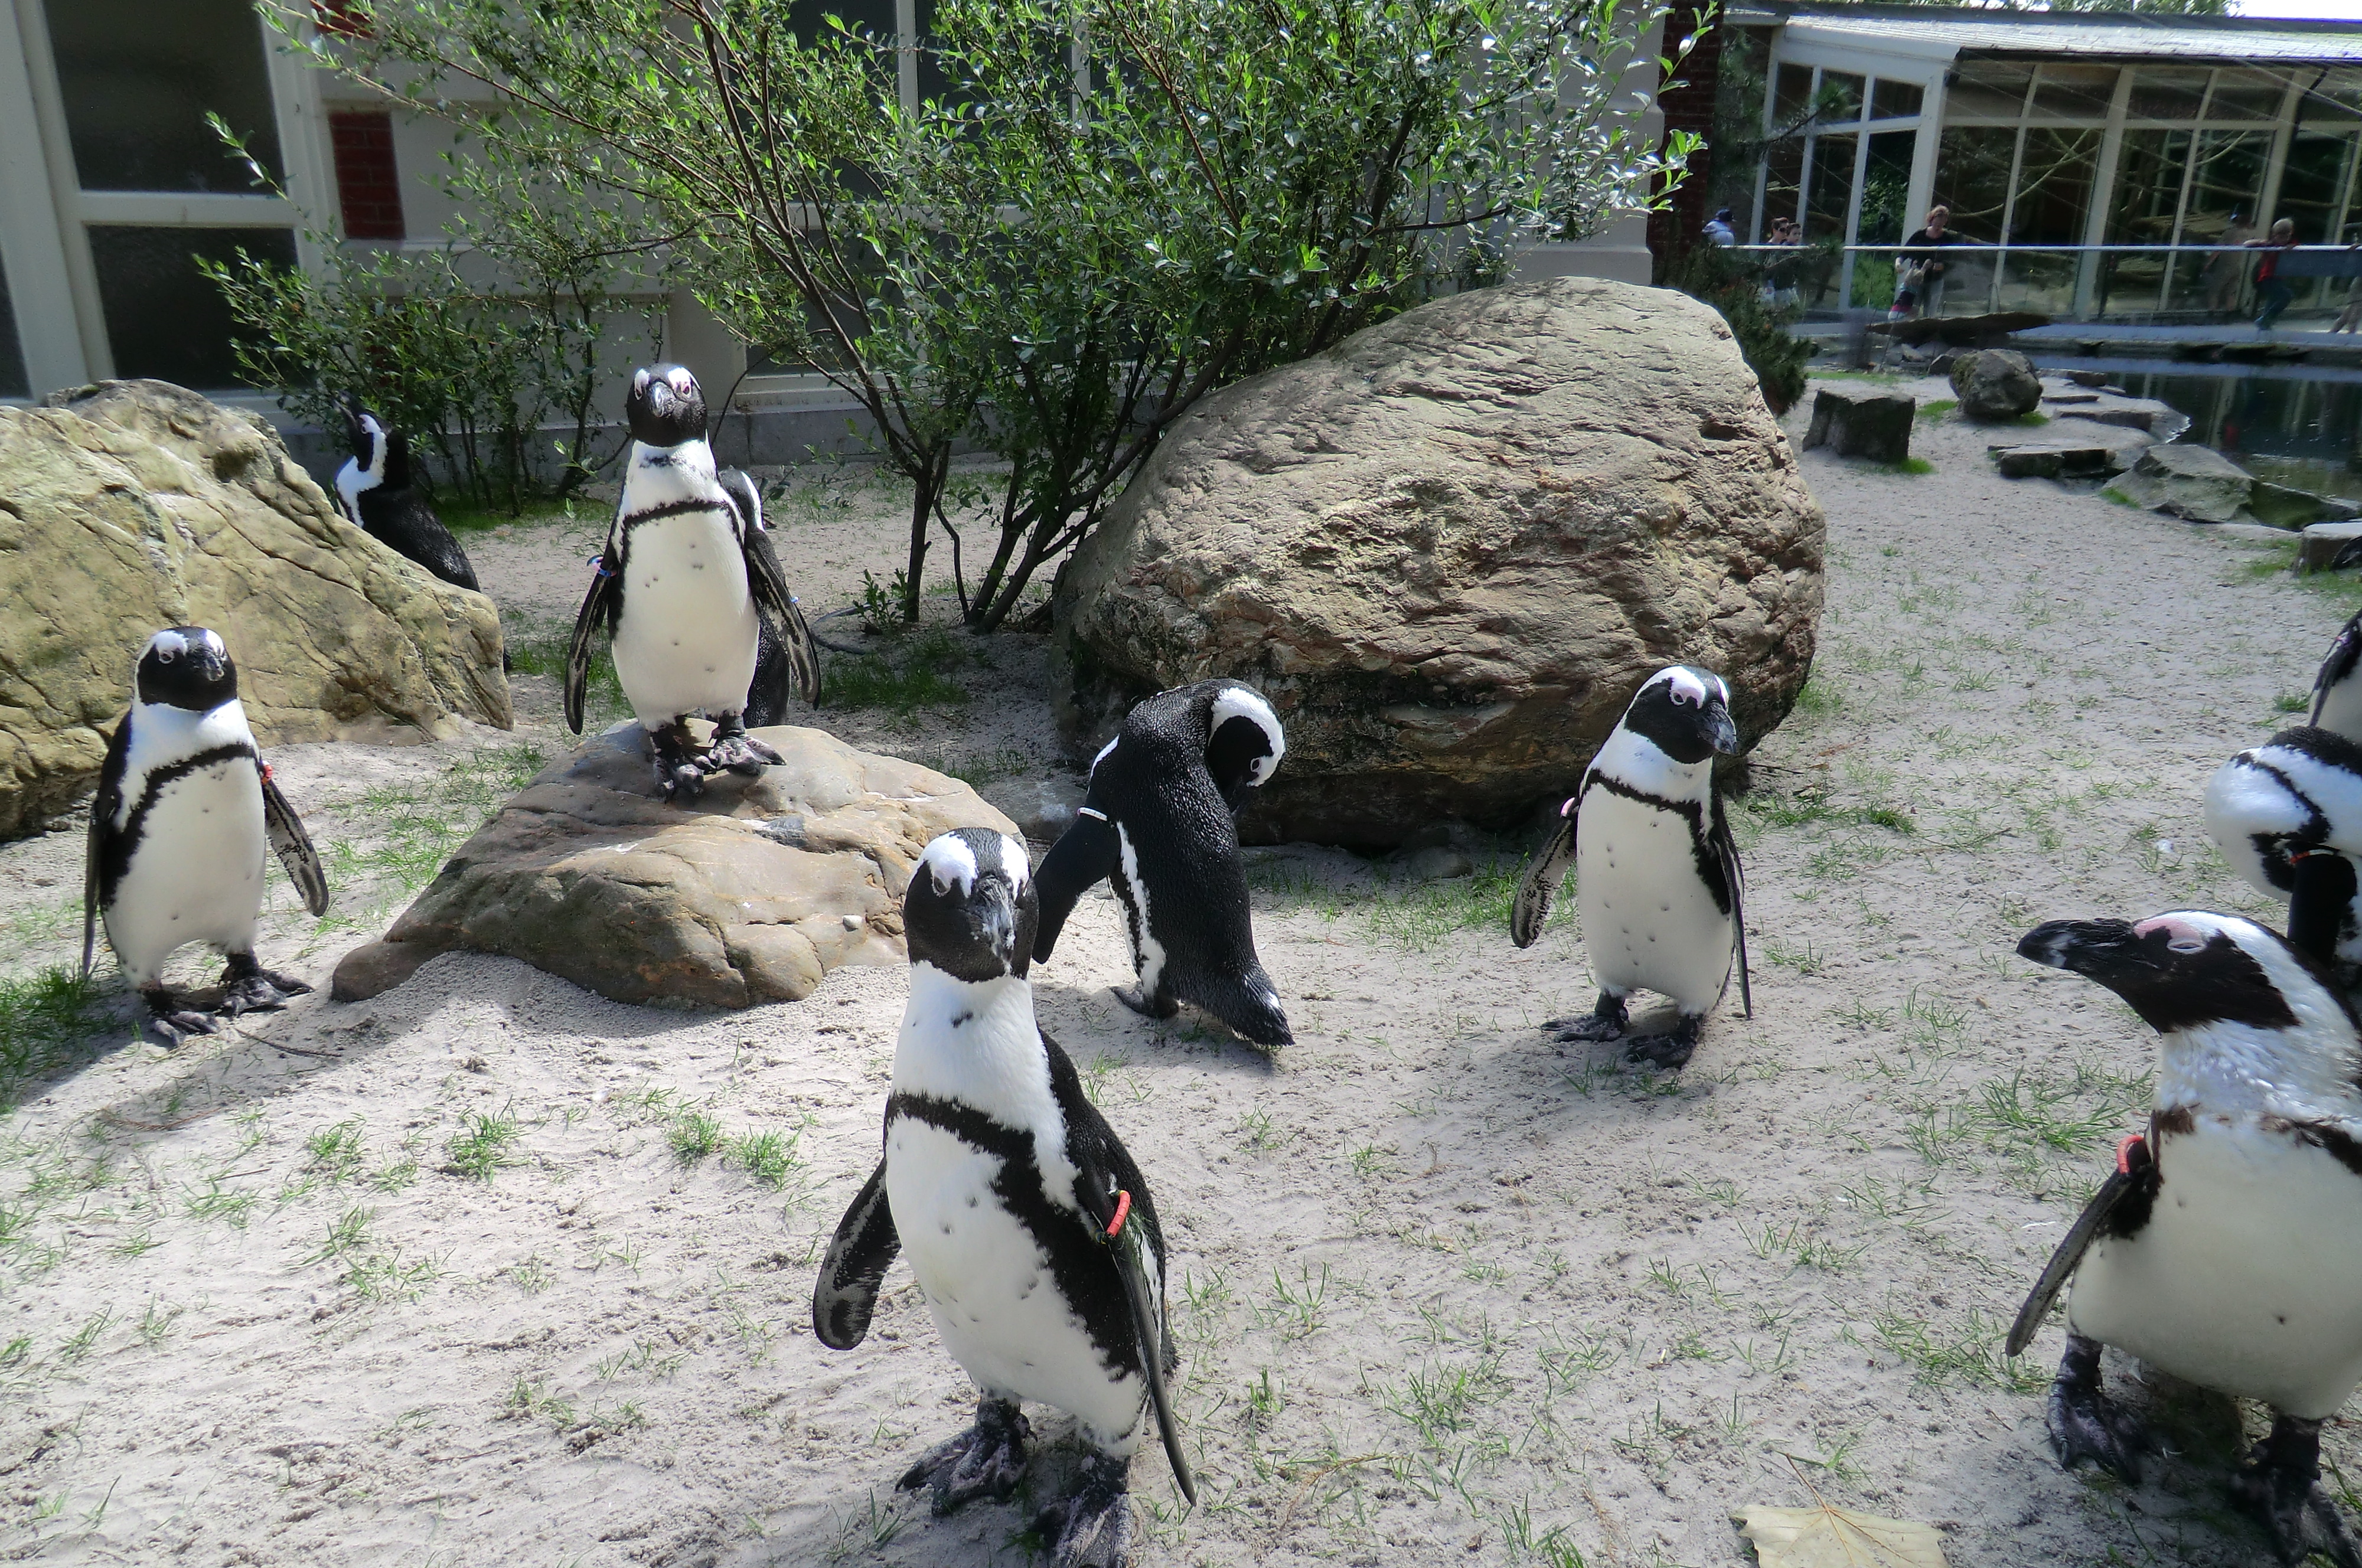
penguins, zoo, antwerpen, belgium, penguin, flightless bird, bird, fauna